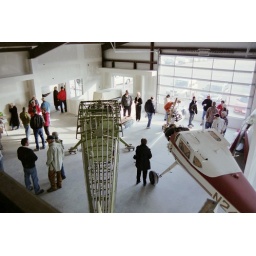
View of Museum floor in new Pilot's Lounge building (2008 Open House).